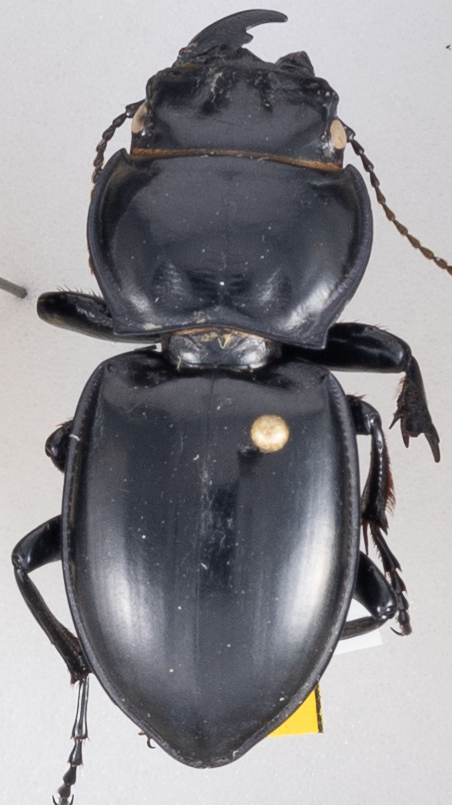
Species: Pasimachus californicus
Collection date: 2020-06-29
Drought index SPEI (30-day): -0.638
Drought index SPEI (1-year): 0.748
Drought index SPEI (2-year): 2.01